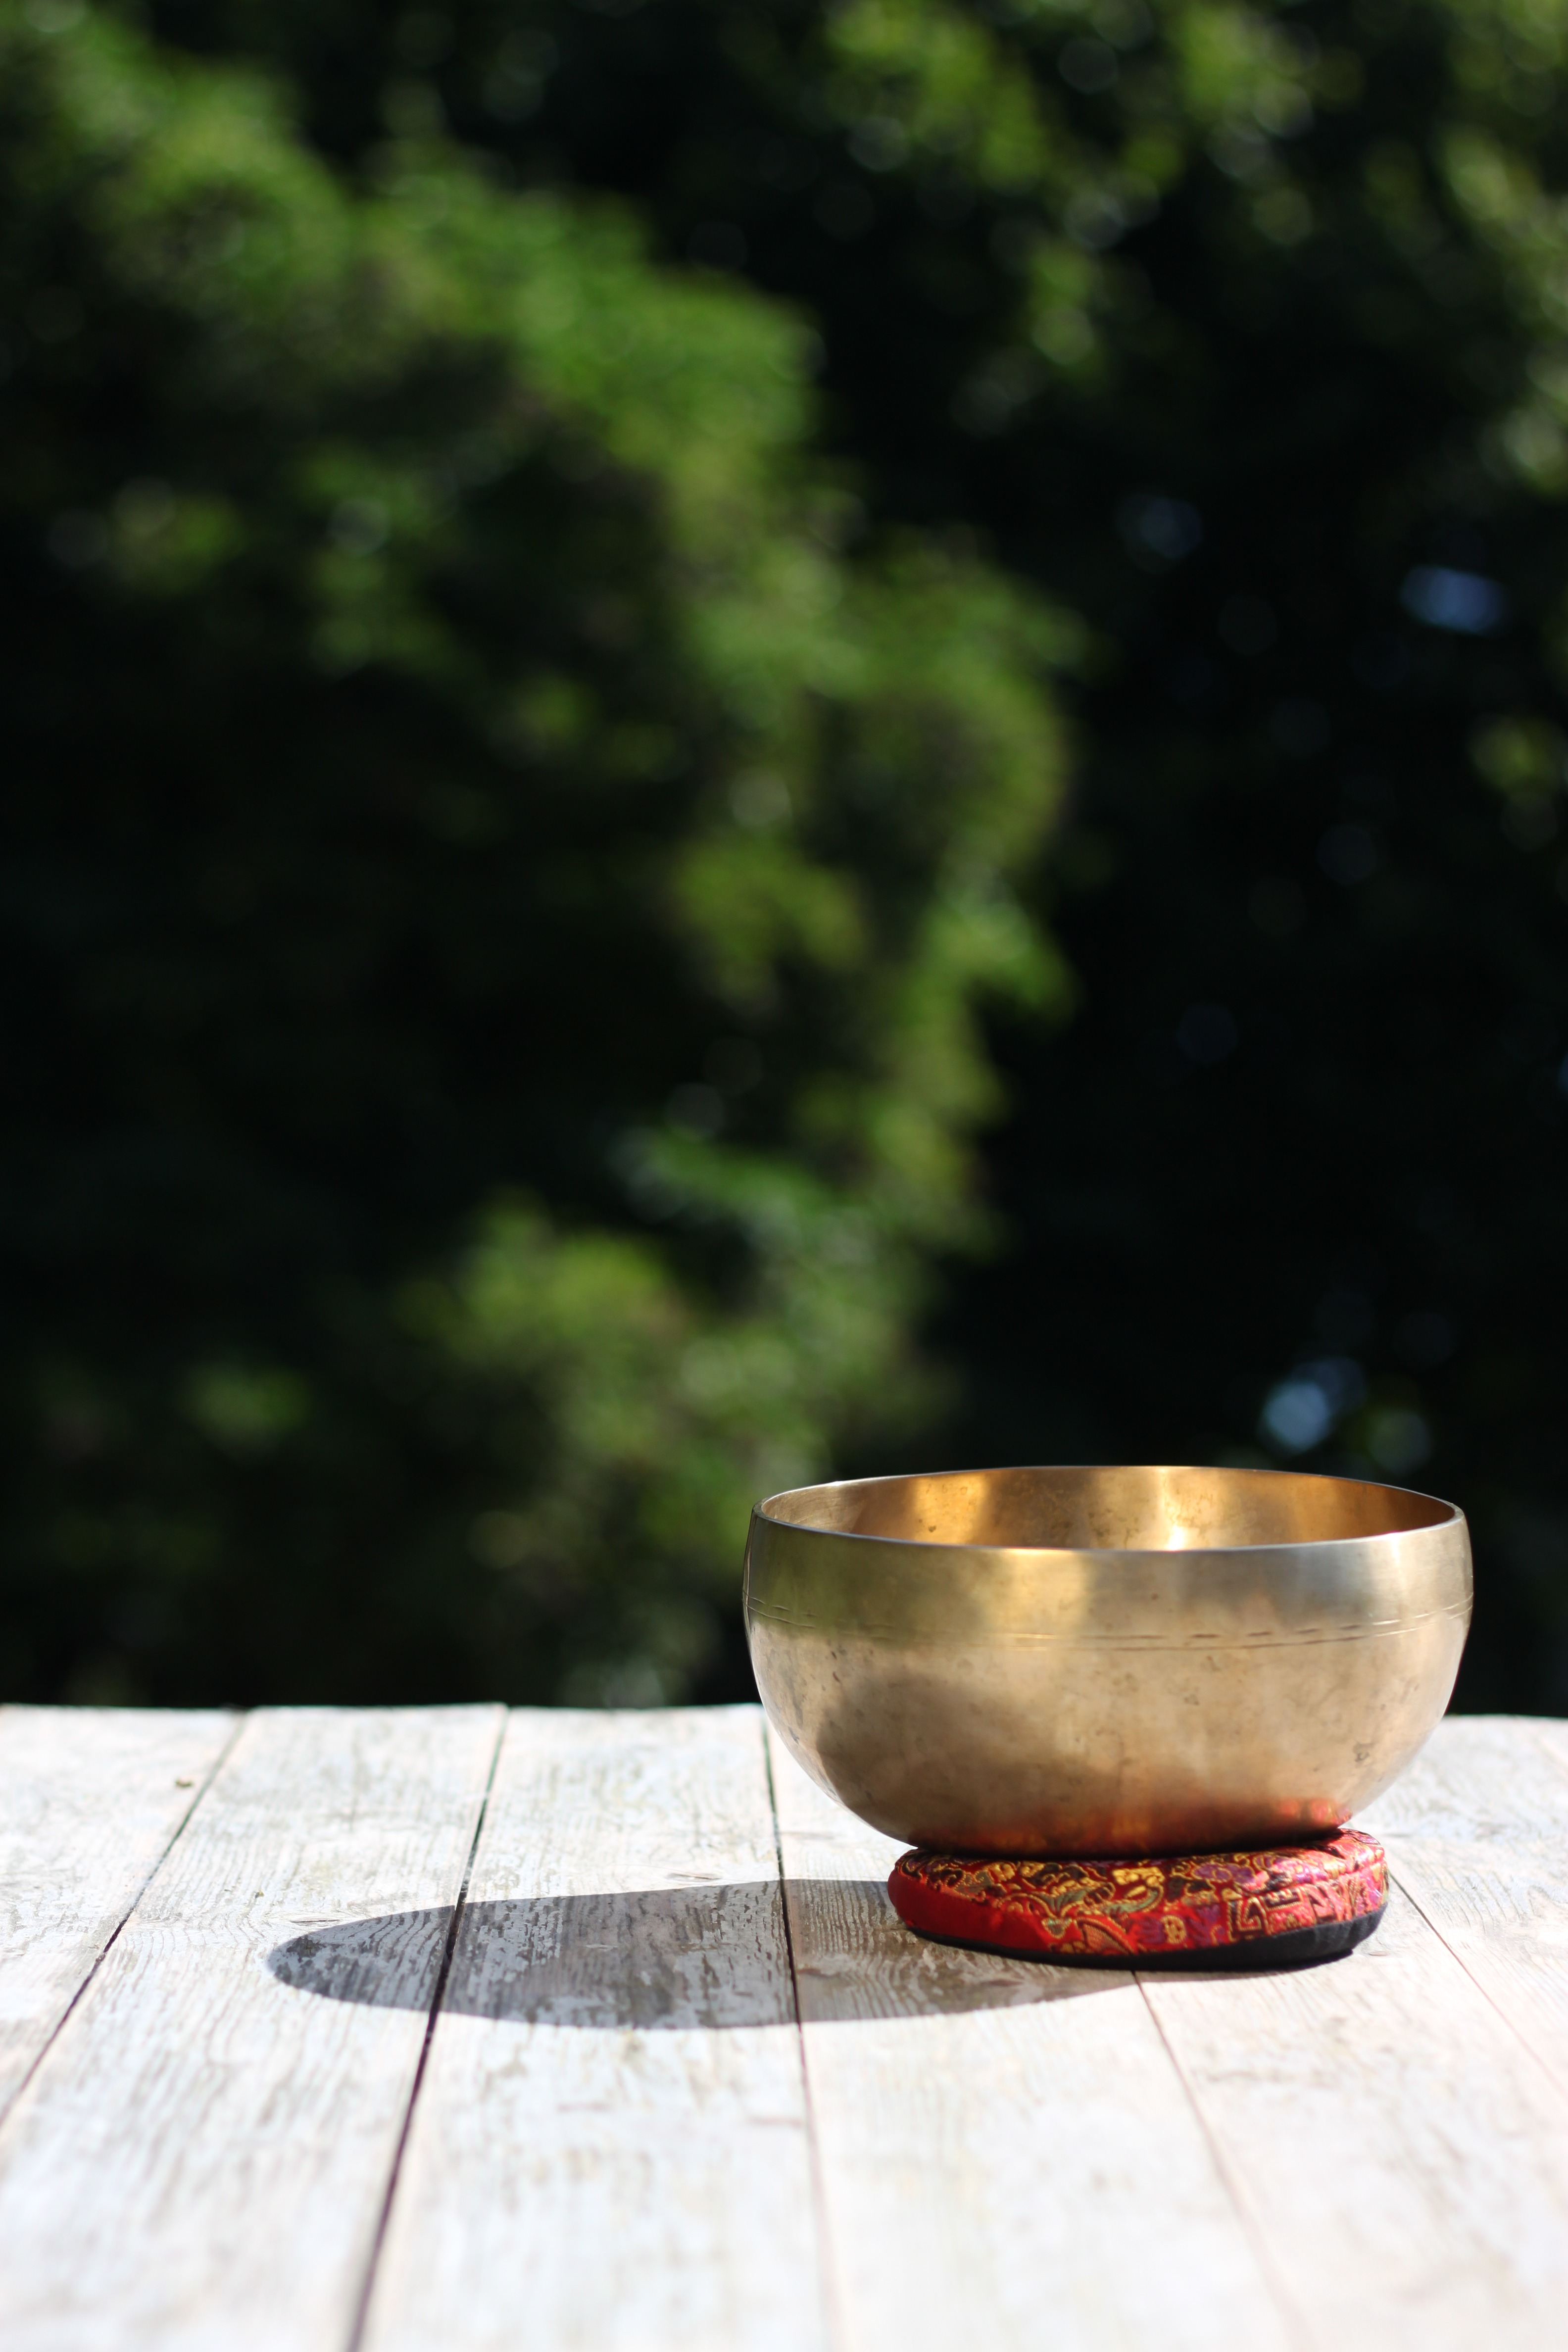
wood, leaf, green, shell, meditation, gold, massage, oriental, wellness, singing bowl massage, singing bowl, sound massage